Horabagrus brachysoma

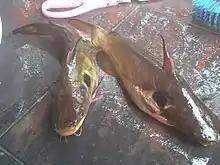
"Full size adult Horabagrus brachysoma "

"H. brachysoma" is known from the Kerala Backwaters, Vembanad Lake, Chalakudy River, Meenachil River, Nethravathi River of south Karnataka. and the Uttara Kannada district of India. They occur in smooth flowing areas with much vegetation.